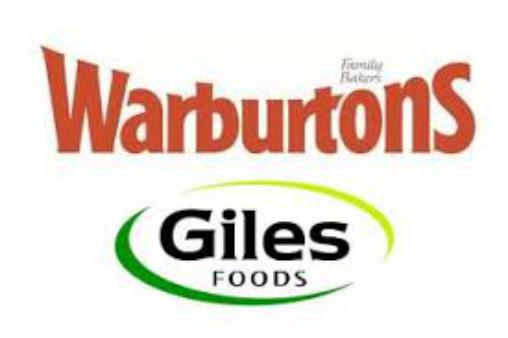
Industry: Food